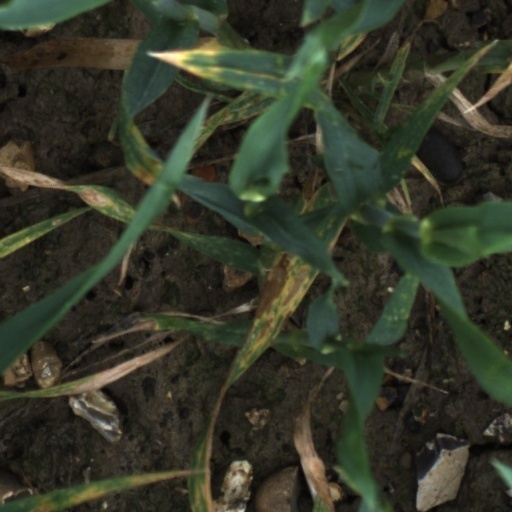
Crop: wheat